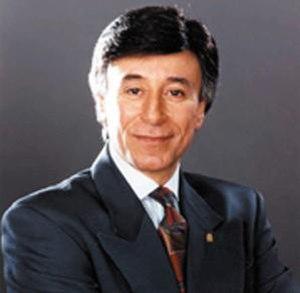
le fondateur de la théorie de l'adaptation dynamique du système nerveux et la théorie d'énergie humaine.